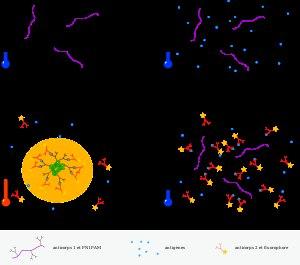
Le poly(N-isopropylacrylamide) est un polymère thermosensible qui en milieu aqueux subit une transition réversible autour de 32 °C. Sous cette température critique inférieure de solubilité, il est hydrophile et gonflé ; au-delà, il devient hydrophobe et se recroqueville. Il est possible d'ajuster la LCST en combinant le NIPAM à d'autres monomères, en réalisant une copolymérisation. Le comportement original du PNIPAM en fait un polymère étudié pour de nombreuses applications. En optique, on envisage des applications telles que le filtrage et le réglage de longueur d'onde. Le principal domaine d'application du PNIPAM est celui des sciences du vivant ; le polymère est souvent conjugué à des objets biologiques pour les rendre thermosensibles ; il est ainsi possible de réaliser des immuno-tests utilisant la précipitation par affinité basée sur un bioconjugué de PNIPAM. Le PNIPAM est aussi utilisé comme coque autour de solutés, pour des applications en administration de médicaments. Les couches de PNIPAM, hydrophobes à la température du corps humain, servent également de supports de culture de cellules et permettent une libération douce sans digestion enzymatique.